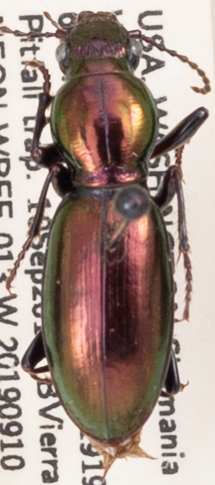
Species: Zacotus matthewsii
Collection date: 2019-09-10
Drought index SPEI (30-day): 0.412
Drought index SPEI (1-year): -1.45
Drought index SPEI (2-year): -1.623